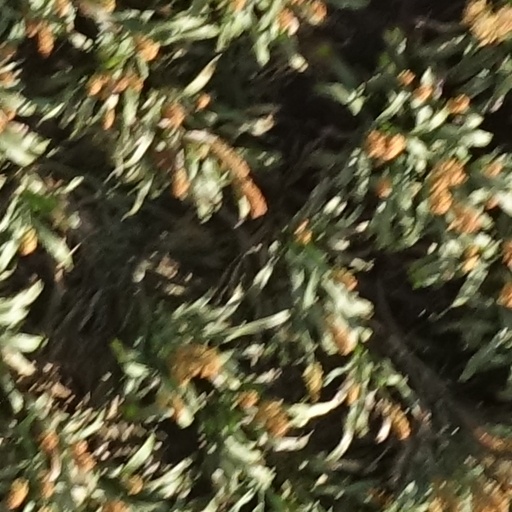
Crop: sorghum